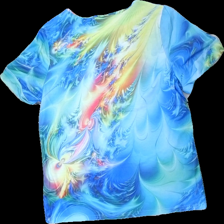
View: back
Type: T-shirt
Category: Unisex
Brand: Missing
Colors: White, Blue, Green, Multicolor
Material: 100% Polyester
Pattern: Other
Cut: Loose
Size: XL
Season: All
Price range: <50
Recommended usage: Recycle